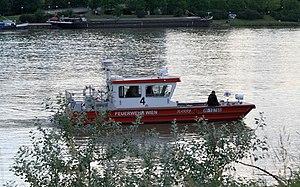
Autriche, Vienne, Danube Slovenčina: Dunaj Slovenščina: Donava